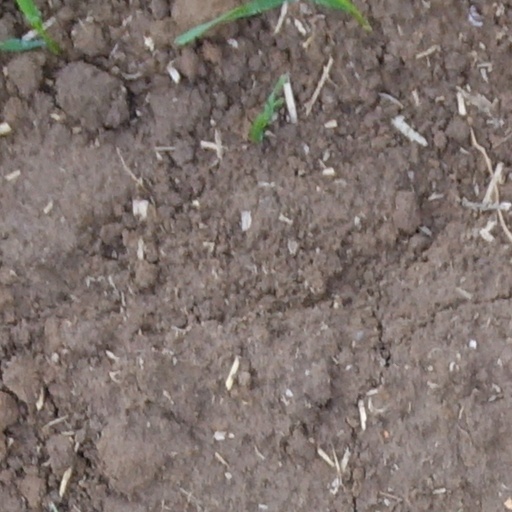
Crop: wheat